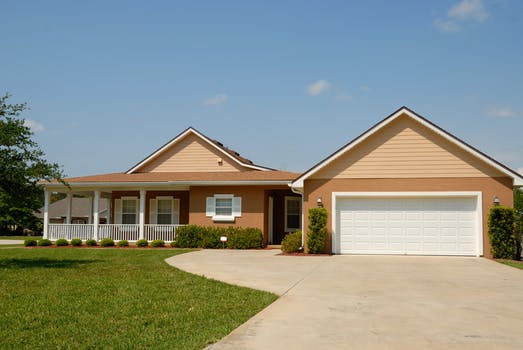
Label: No Watermark